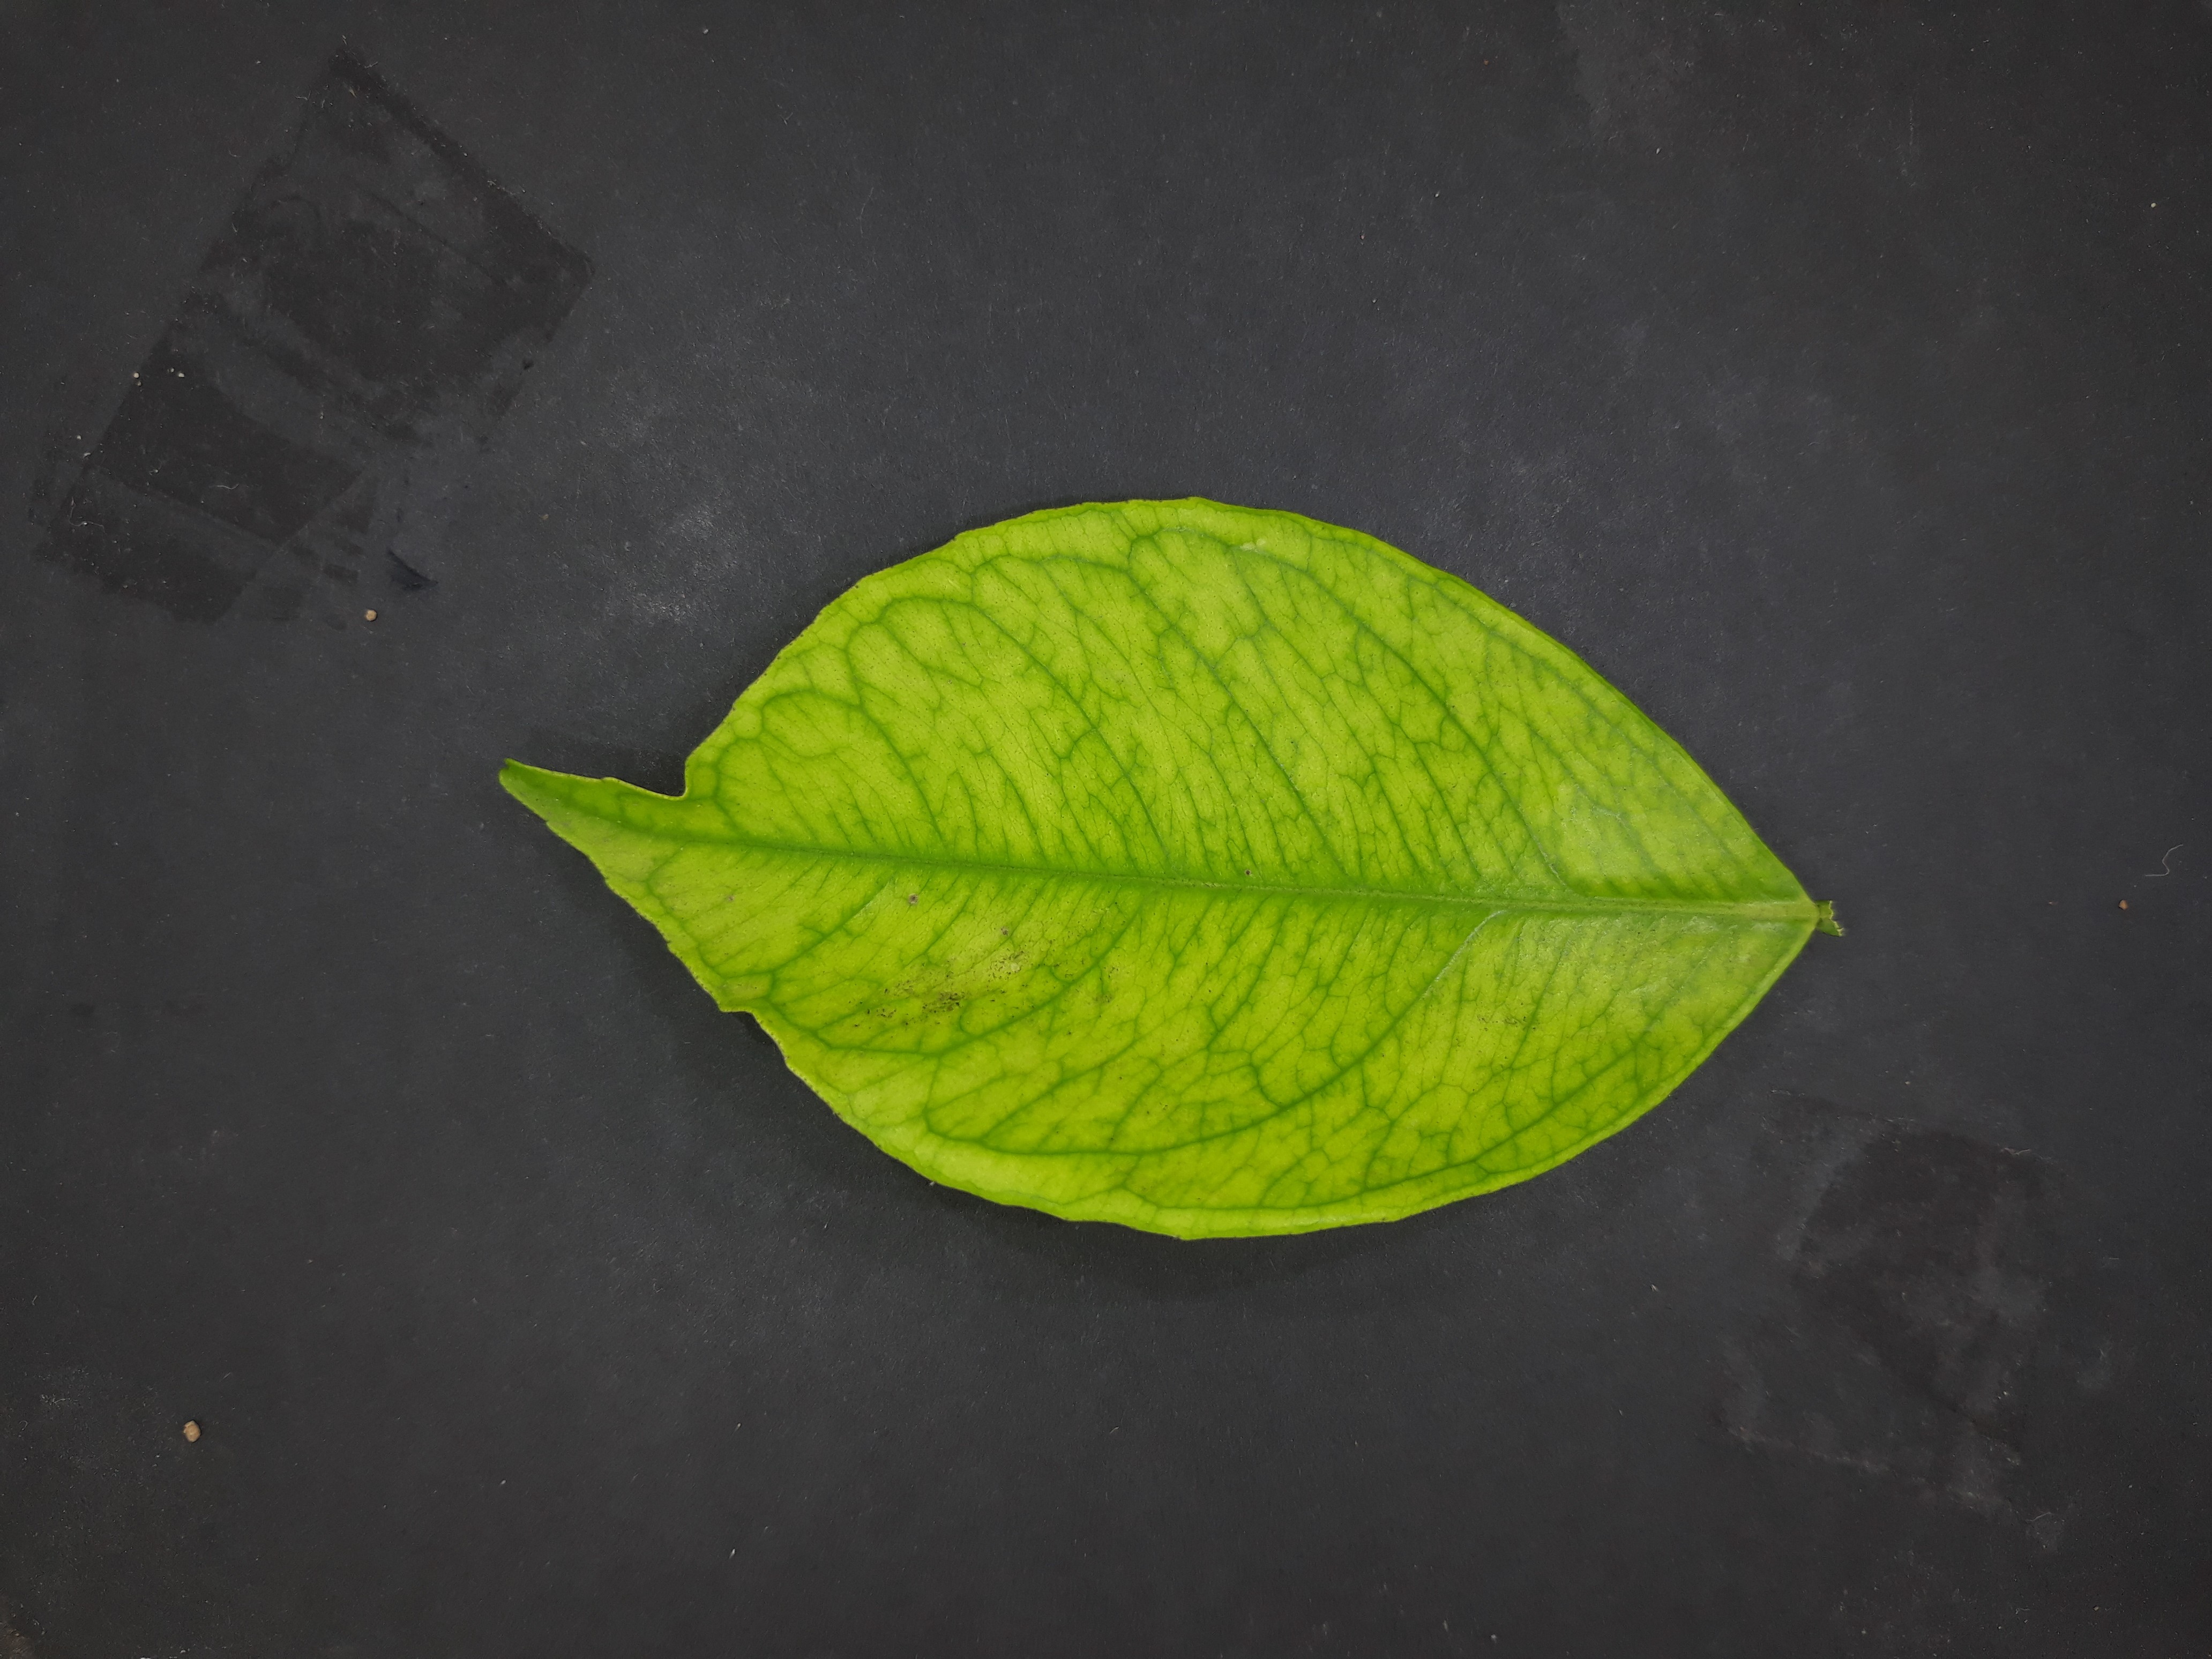
Label: Iron deficiency (Fe)